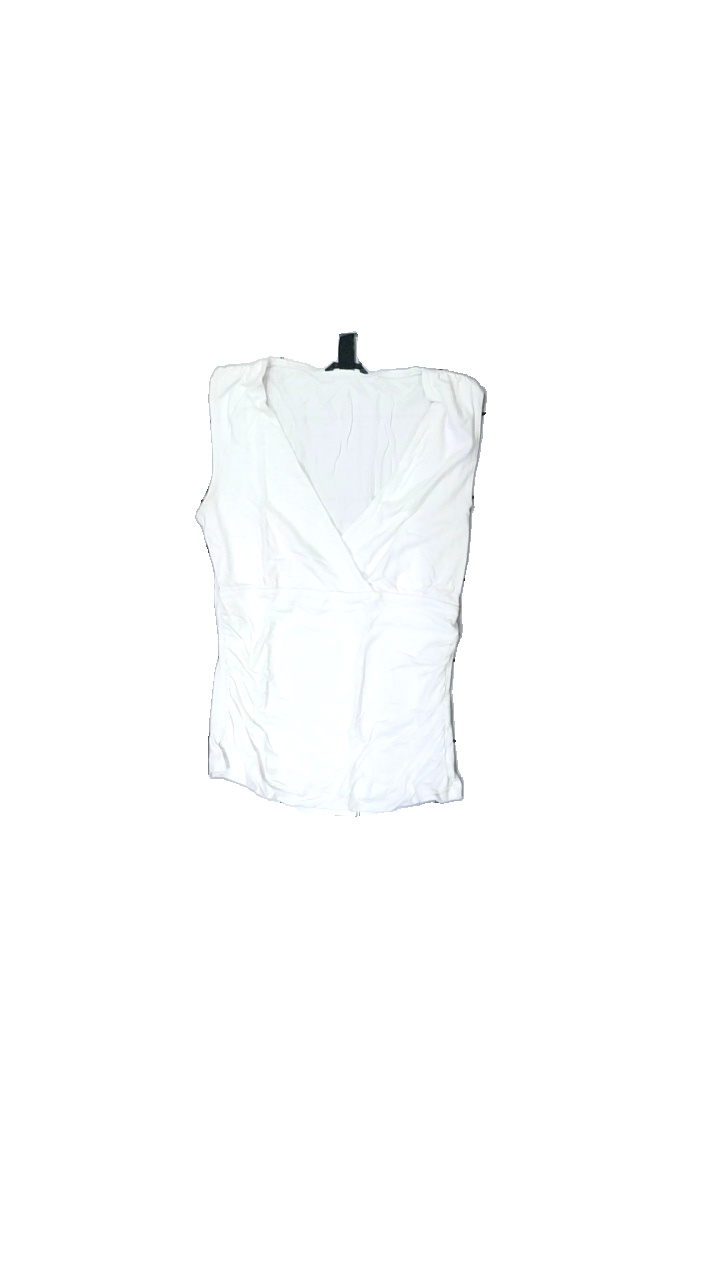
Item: Top (Ladies)
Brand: H&m
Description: White top with v neck
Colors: White
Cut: Tight
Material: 100% Viscose
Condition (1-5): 1
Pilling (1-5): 3
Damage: stain
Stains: Minor
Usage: Recycle
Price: <50